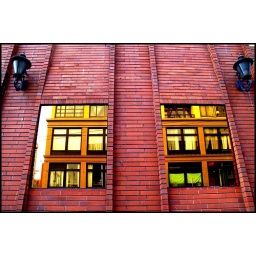
seattle. all of the windows in this building are yellow.